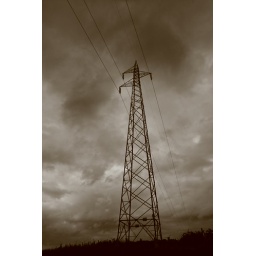
An energy tower in the tuscan sky